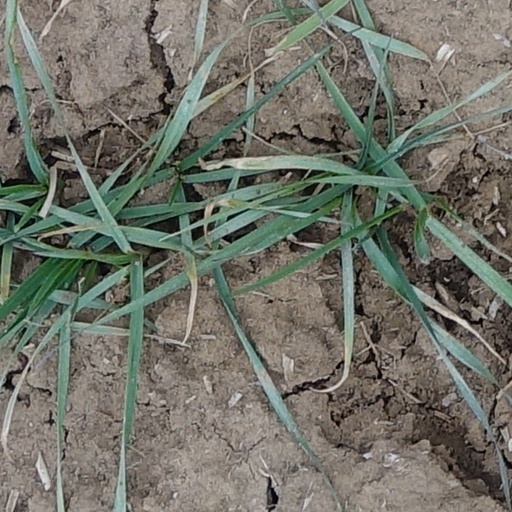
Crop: wheat